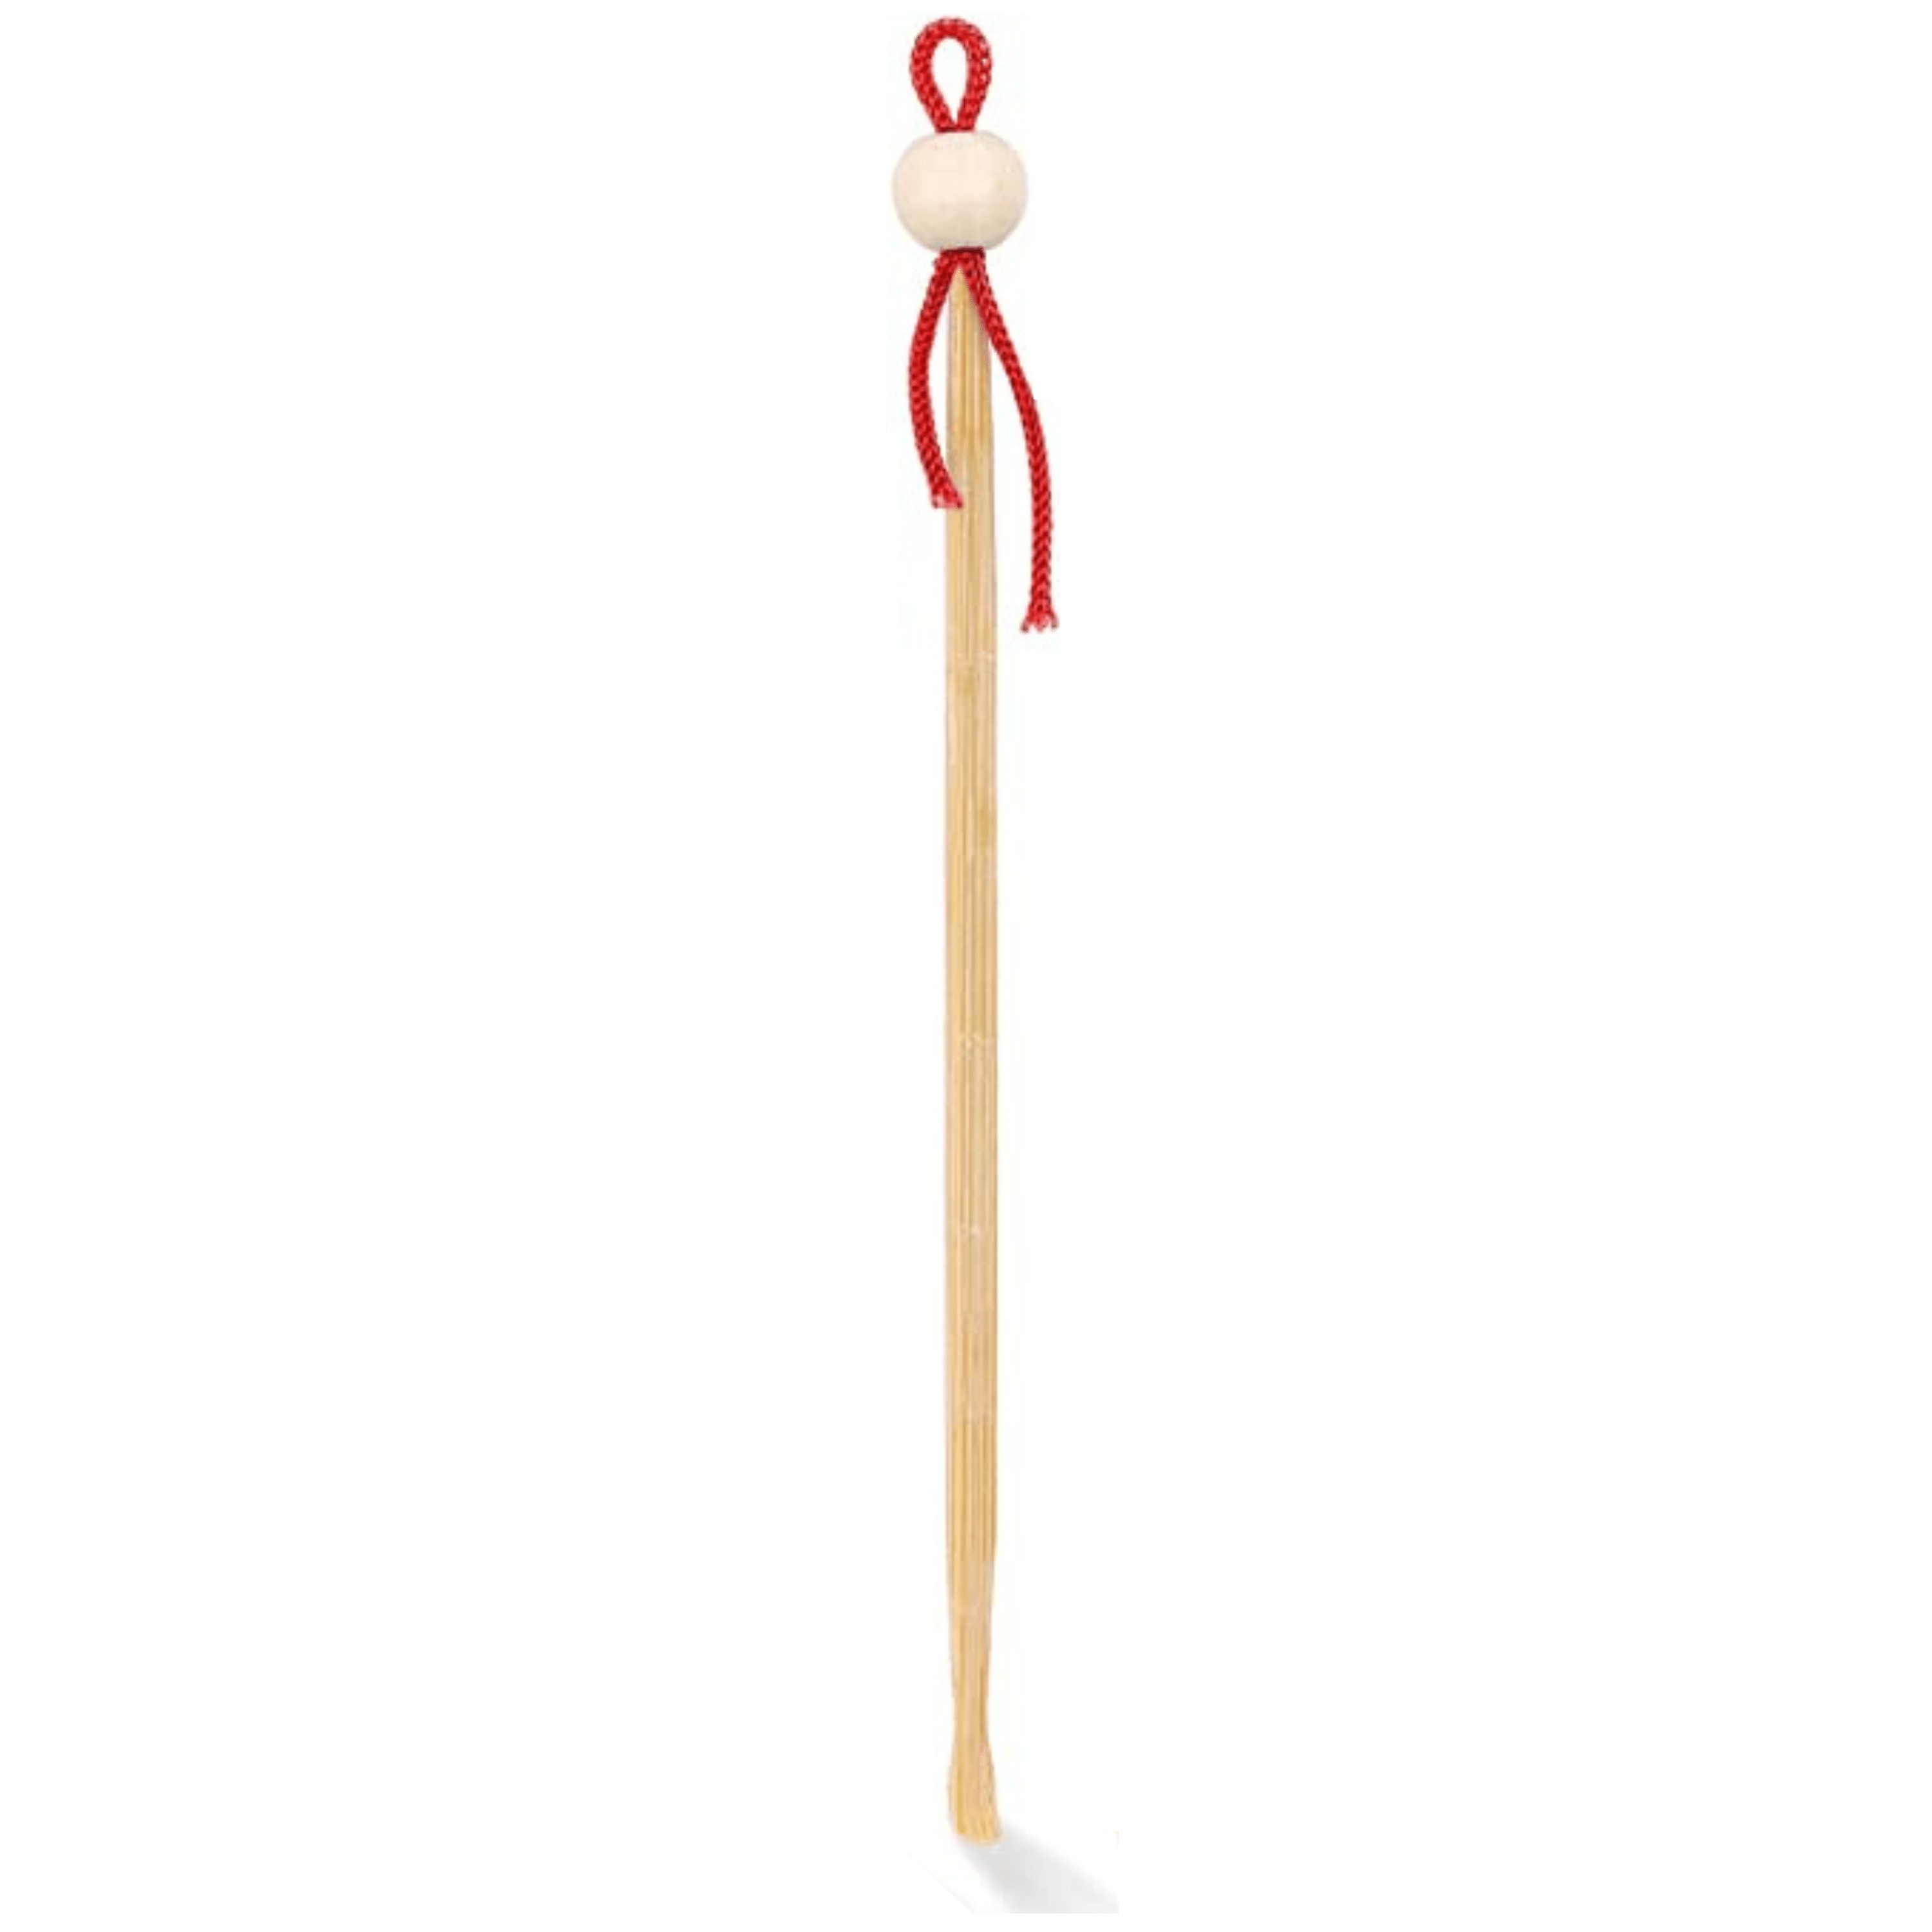
Cure-oreille en bambou
Le cure-oreille vient remplacer l’un des objets les plus polluants qui se trouvent dans les salles de bain : le coton-tige en plastique ! Les cure-oreilles fabriqués en bambou durable (label FSC) et biodégradable sont réutilisables à vie, naturellement imputrescibles et antibactériens. De plus, et contrairement aux bâtonnets ouatés, ils empêchent la formation de bouchons de cérumen. ✔️ Éthique & durable ✔️ Biodégradable ✔️ Végan ✔️ Sans cruauté Longueur : 12 cm. Coloris aléatoires. 🌍 Empreinte carbone négative & 4% pour la planète Pour préserver nos océans, nous reversons 4% de notre chiffre d’affaires à des organisations à but non lucratif engagées dans la protection de l'environnement. Nous collaborons avec des communautés du monde entier pour créer un impact positif grâce à diverses initiatives durables telles que le nettoyage du littoral et la plantation d'arbres. 📦 Livraison gratuite & Garantie 30 jours Nos livraisons sont éco-compensées, respectueuses de l'environnement, et garanties sans plastique. Nous offrons la livraison en France métropolitaine en 2 à 5 jours ouvrés pour les commandes supérieures à 25€ . De plus, nous proposons une garantie satisfait ou remboursé de 30 jours après réception de vos articles.
Brand: Oceansrespect 🌊🌍🌱
Category: Health & Beauty > Personal Care > Ear Care > Ear Picks & Spoons